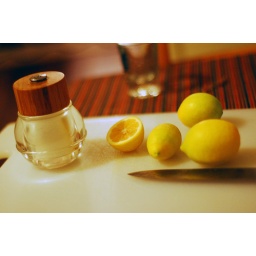
we stole these lemons from the tree outside my apartment, they only aided in the destruction